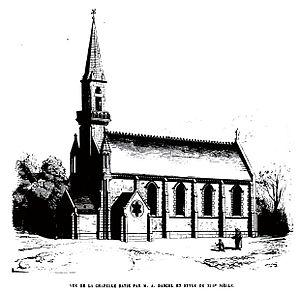
Dessin de la chapelle Notre-Dame de Montmélian (construite entre 1856 et 1864
La butte de Montmélian est l'une des principales buttes-témoins du département de l'Oise et du nord de l'Île-de-France. Culminant à 203 m au-dessus du niveau de la mer, elle se situe pour l'essentiel dans l'Oise, plus précisément dans une enclave de la commune de Mortefontaine. Cependant son flanc ouest, seul couvert d'habitations, fait partie de la commune de Saint-Witz, située dans le Val-d'Oise, et c'est pour cela que le site est plus couramment associé à ce département. Mais à l'exception de l'ancienne école apostolique et de la chapelle de pèlerinage Notre-Dame de Montmélian, ces habitations sont récentes. Elle constitue traditionnellement la limite entre le Pays de France et le Valois.